Fuel

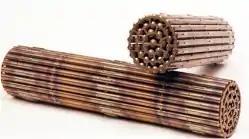
Two CANDU ("CANada Deuterium Uranium") fuel bundles, each about 50cm long and 10cm in diameter

Fuel gas is any one of a number of fuels that are gaseous under ordinary conditions. Many fuel gases are composed of hydrocarbons (such as methane or propane), hydrogen, carbon monoxide, or mixtures thereof. Such gases are sources of potential heat energy or light energy that can be readily transmitted and distributed through pipes from the point of origin directly to the place of consumption. Fuel gas is contrasted with liquid fuels and from solid fuels, though some fuel gases are liquefied for storage or transport. While their gaseous nature can be advantageous, avoiding the difficulty of transporting solid fuel and the dangers of spillage inherent in liquid fuels, it can also be dangerous. It is possible for a fuel gas to be undetected and collect in certain areas, leading to the risk of a gas explosion. For this reason, odorizers are added to most fuel gases so that they may be detected by a distinct smell. The most common type of fuel gas in current use is natural gas.